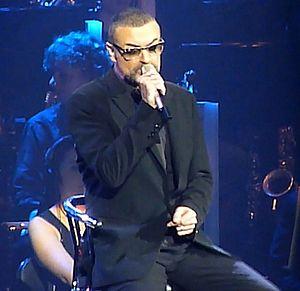
George Michael au Palais Nikaia (Nice, France) en 2011, pour la tournée Symphonica: The Orchestral Tour.
Georgios Kyriacos Panayiotou, connu sous le nom de scène de George Michael [ d͡ʒɔːd͡ʒ ˈmaɪkəl], est un auteur-compositeur-interprète et producteur britannique, né le 25 juin 1963 à East Finchley dans le Grand Londres et mort le 25 décembre 2016 à Goring-on-Thames dans l'Oxfordshire.